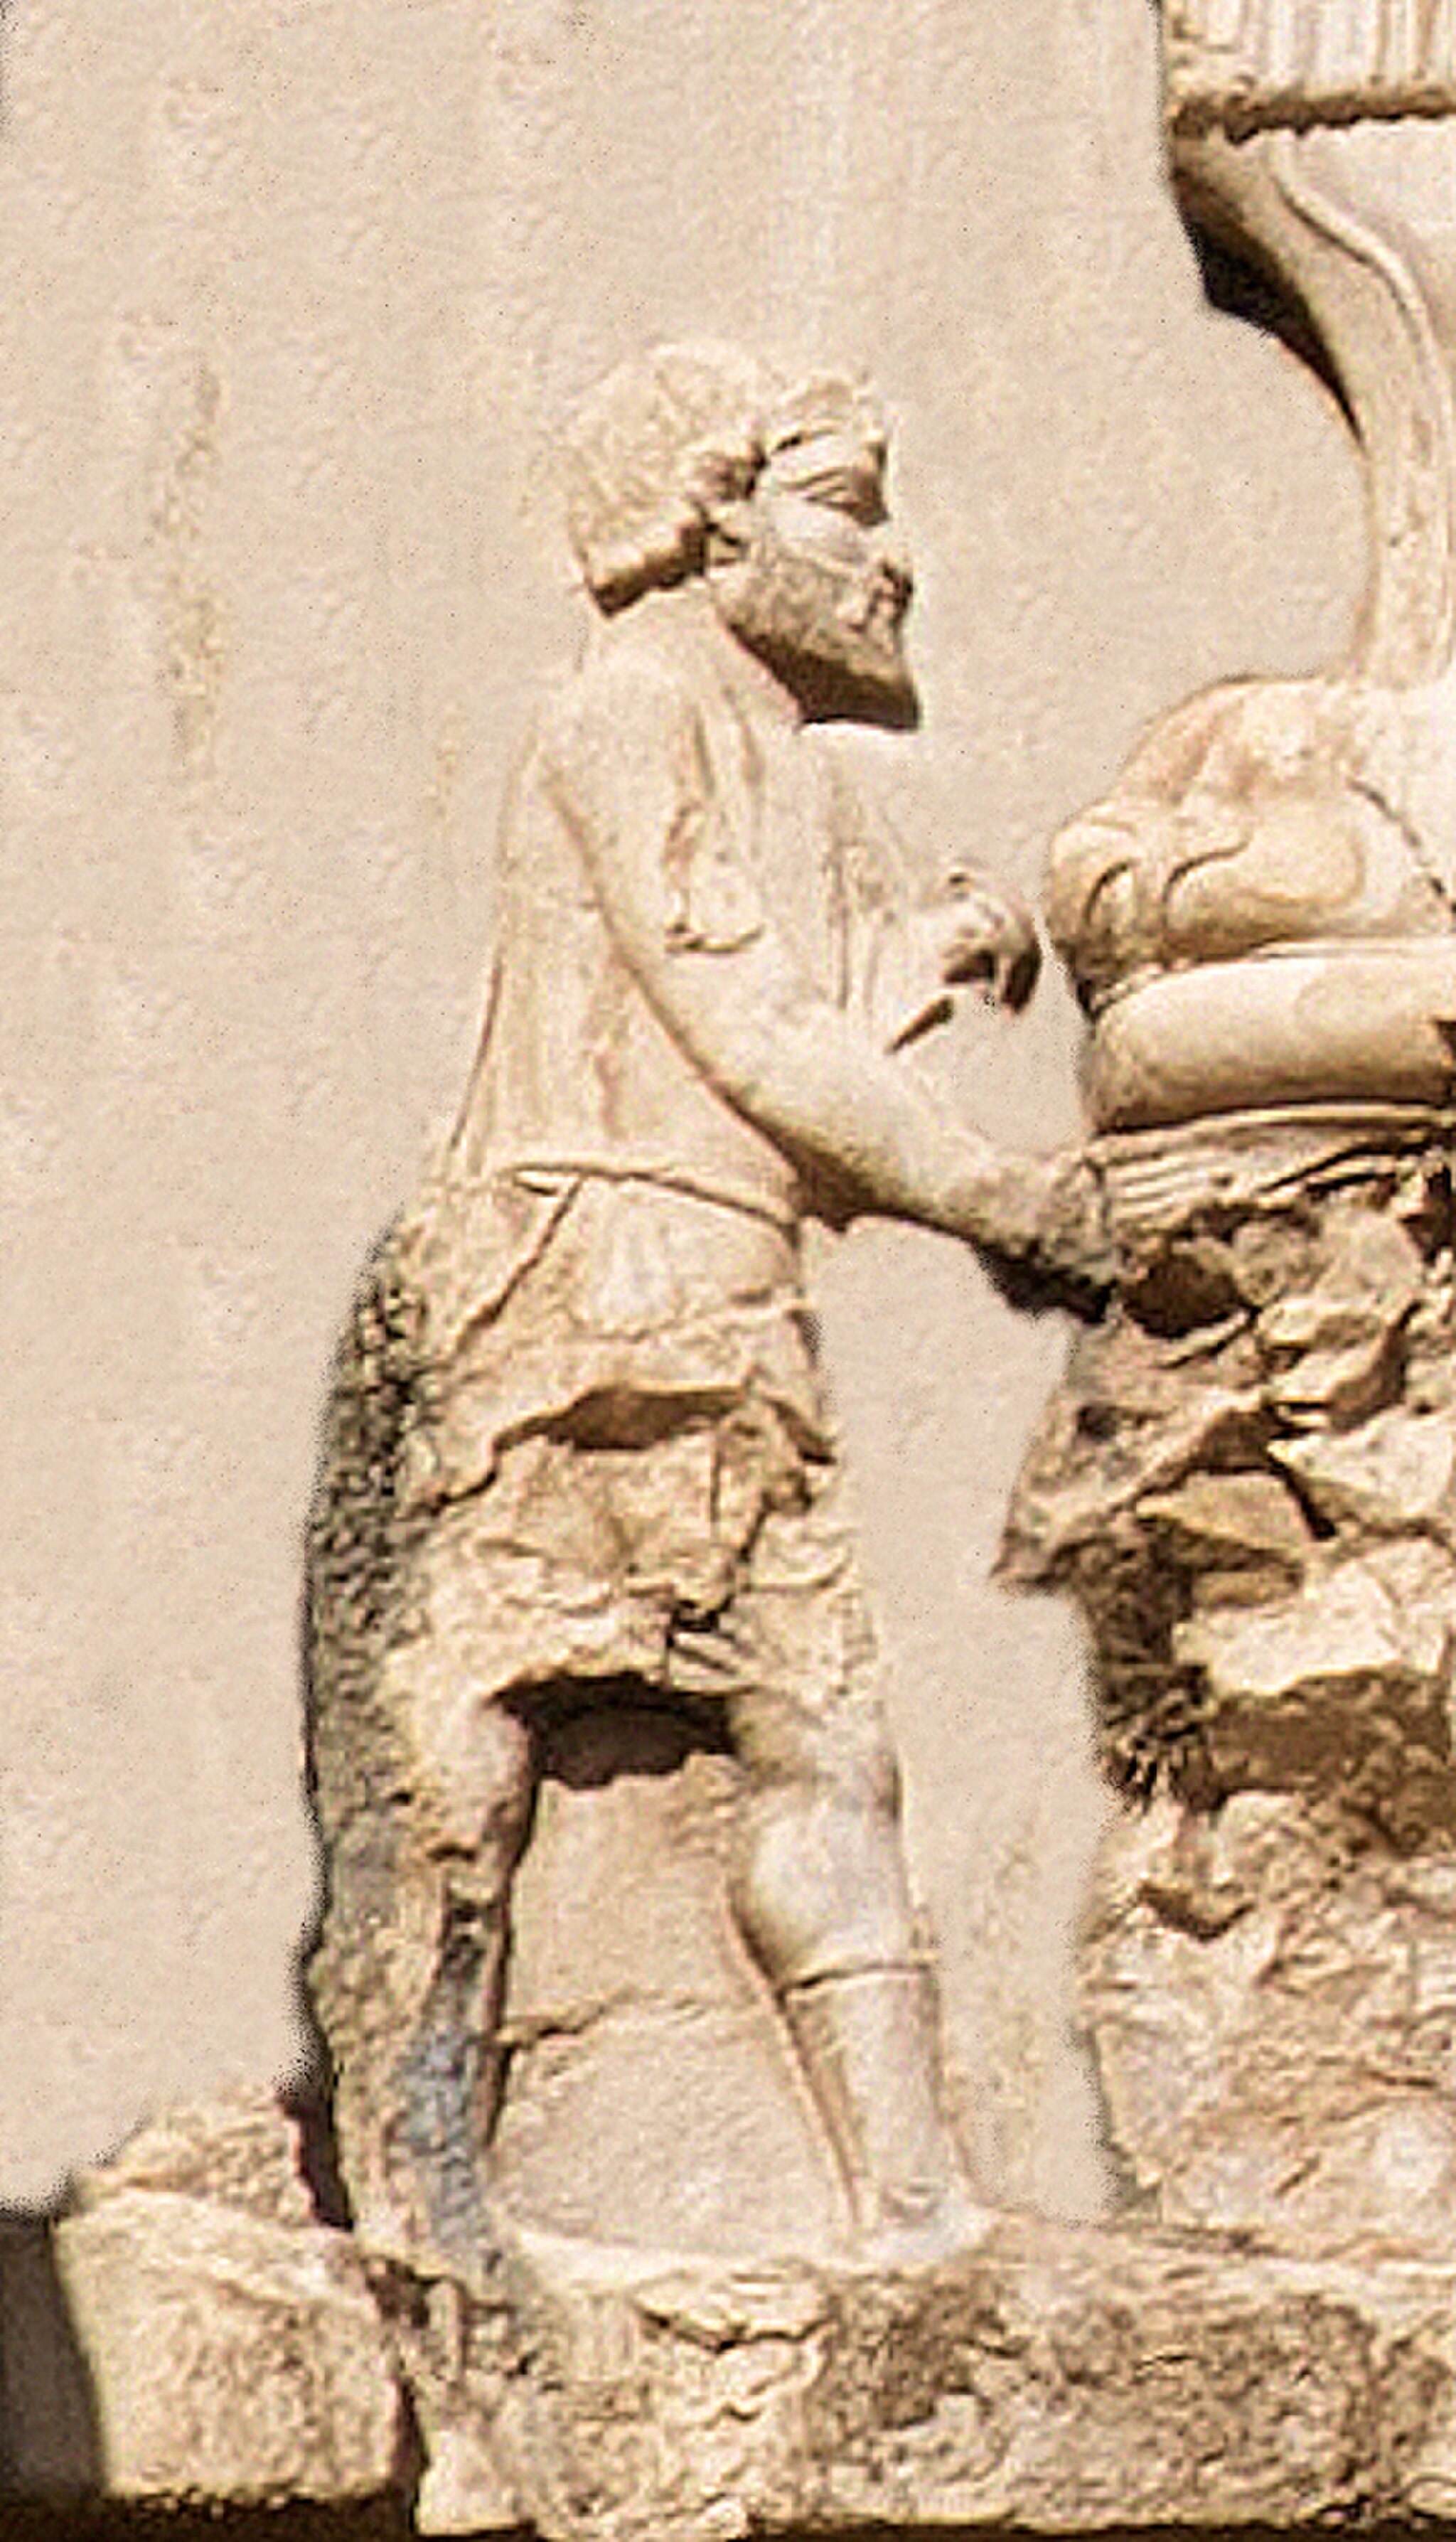
Title: Xerxes detail Maka soldier
Description: Xerxes detail Maka soldier. Reference: Achaemenid soldiers
Date: 2018-10-17 22:02:40
Categories: Tomb of Xerxes I, Extracted images